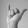
ASL letter: Y